Yio Chu Kang MRT station

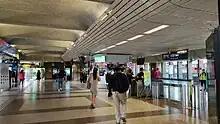
Yio Chu Kang MRT concourse

The station is located on a plot of land adjacent to Ang Mo Kio Avenues 8,6 and 9. It is located near landmarks such as Anderson Serangoon Junior College, Nanyang Polytechnic, Yio Chu Kang Stadium and Presbyterian High School.